Massacre of the Innocents (Rubens)

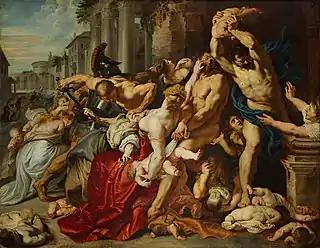
"The Massacre of the Innocents", between 1609 and 1611

The Massacre of the Innocents is the subject of two paintings by Peter Paul Rubens depicting the episode of the biblical Massacre of the Innocents of Bethlehem, as related in the Gospel of Matthew (2:13–18). The first, measuring 142 x 182 cm, was painted after his return to his native Antwerp in 1608, following eight years spent in Italy.